Blackbirds of 1928

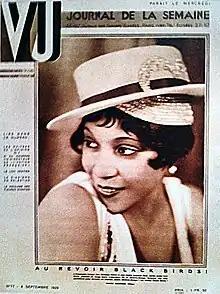
Hall on the front cover of the French edition of Vu (magazine),1929

"Blackbirds of 1928" was the idea of impresario Lew Leslie, who planned to build the show around Florence Mills in New York City after her success in the hit show "Blackbirds of 1926" in Paris and London. Mills died from tuberculosis in 1927 before rehearsals for the new show had started and Hall was enlisted to replace her.